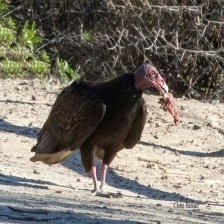
Species: TURKEY VULTURE
Scientific name: CATHARTES AURA
ImageNet parent category: vulture